Jaroslav Naď

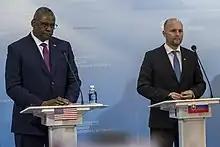
Naď at a press conference with the US Secretary of Defense Lloyd Austin in March 2022 in Bratislava.

Naď joined Direction – Social Democracy in 2000, but was expelled from the party after paying membership fees.